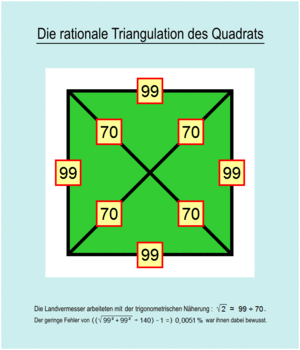
Approximation trigonométrique permettant aux arpenteurs d'attribuer une valeur rationnelle à la diagonale du carré